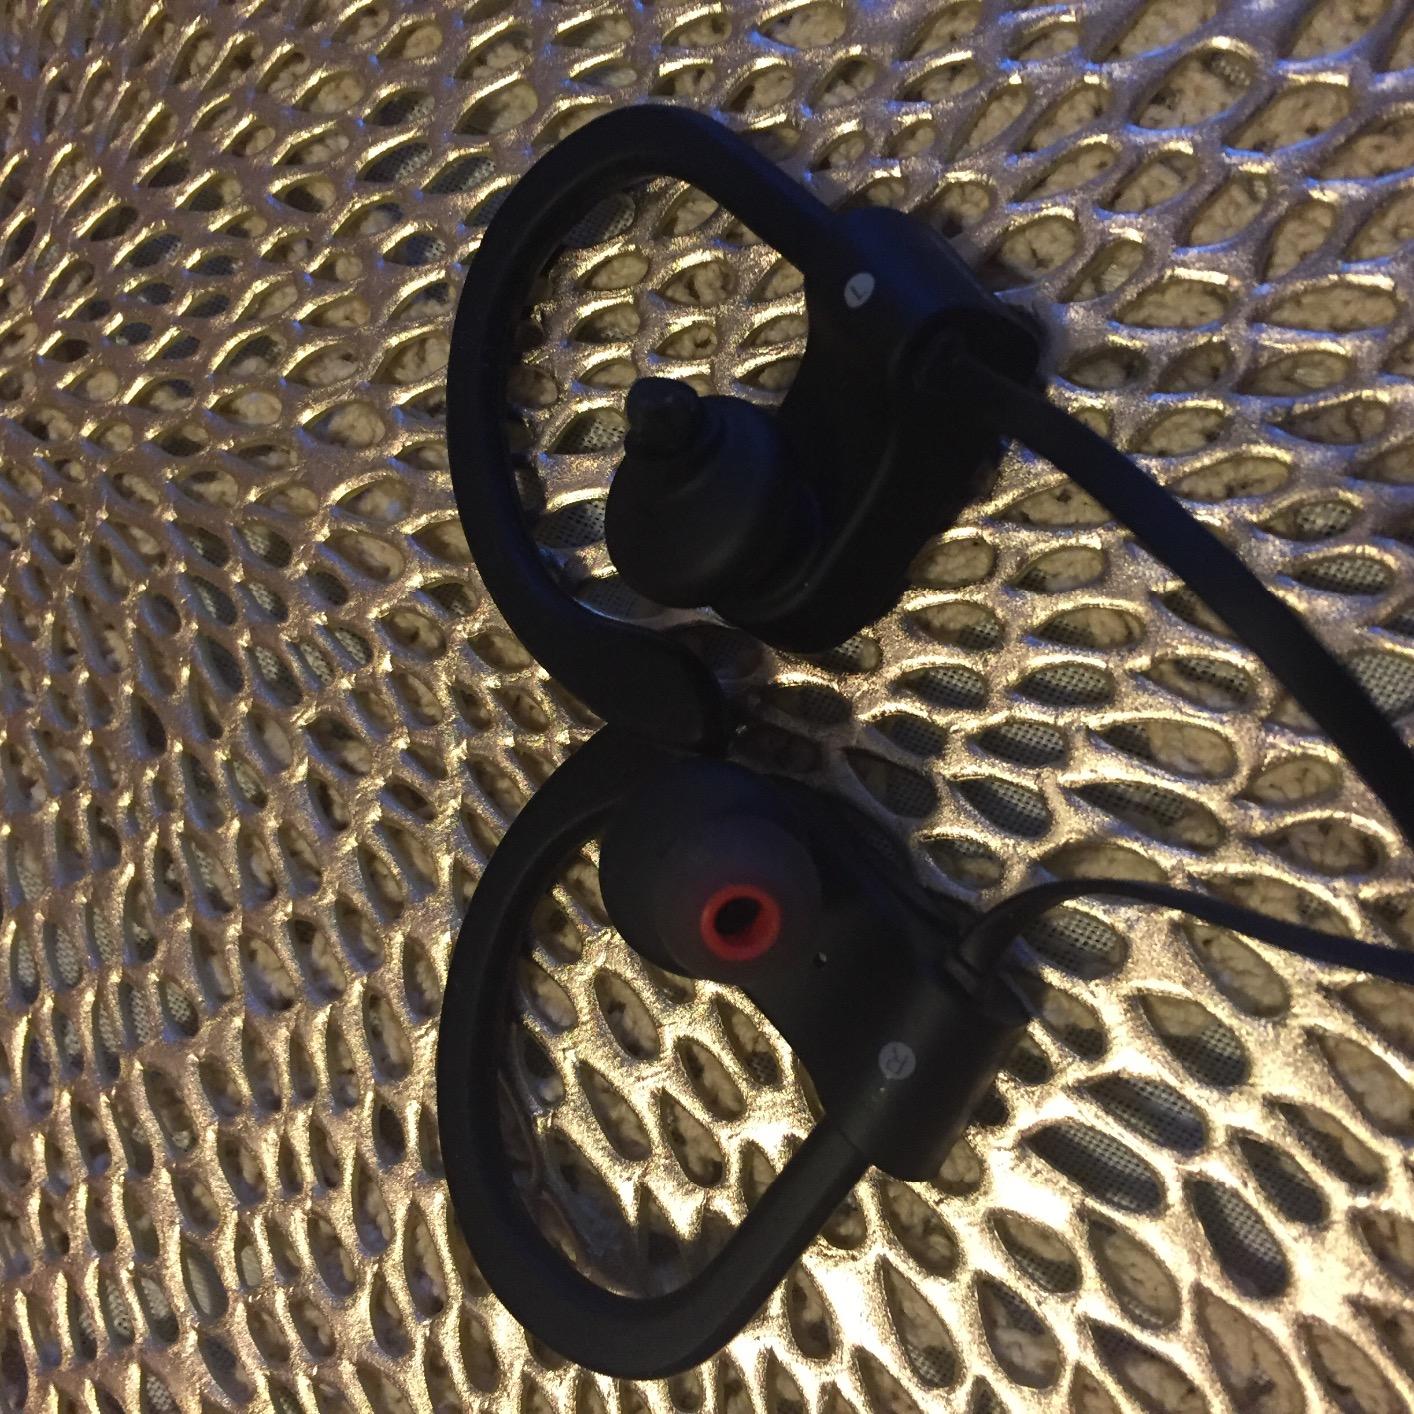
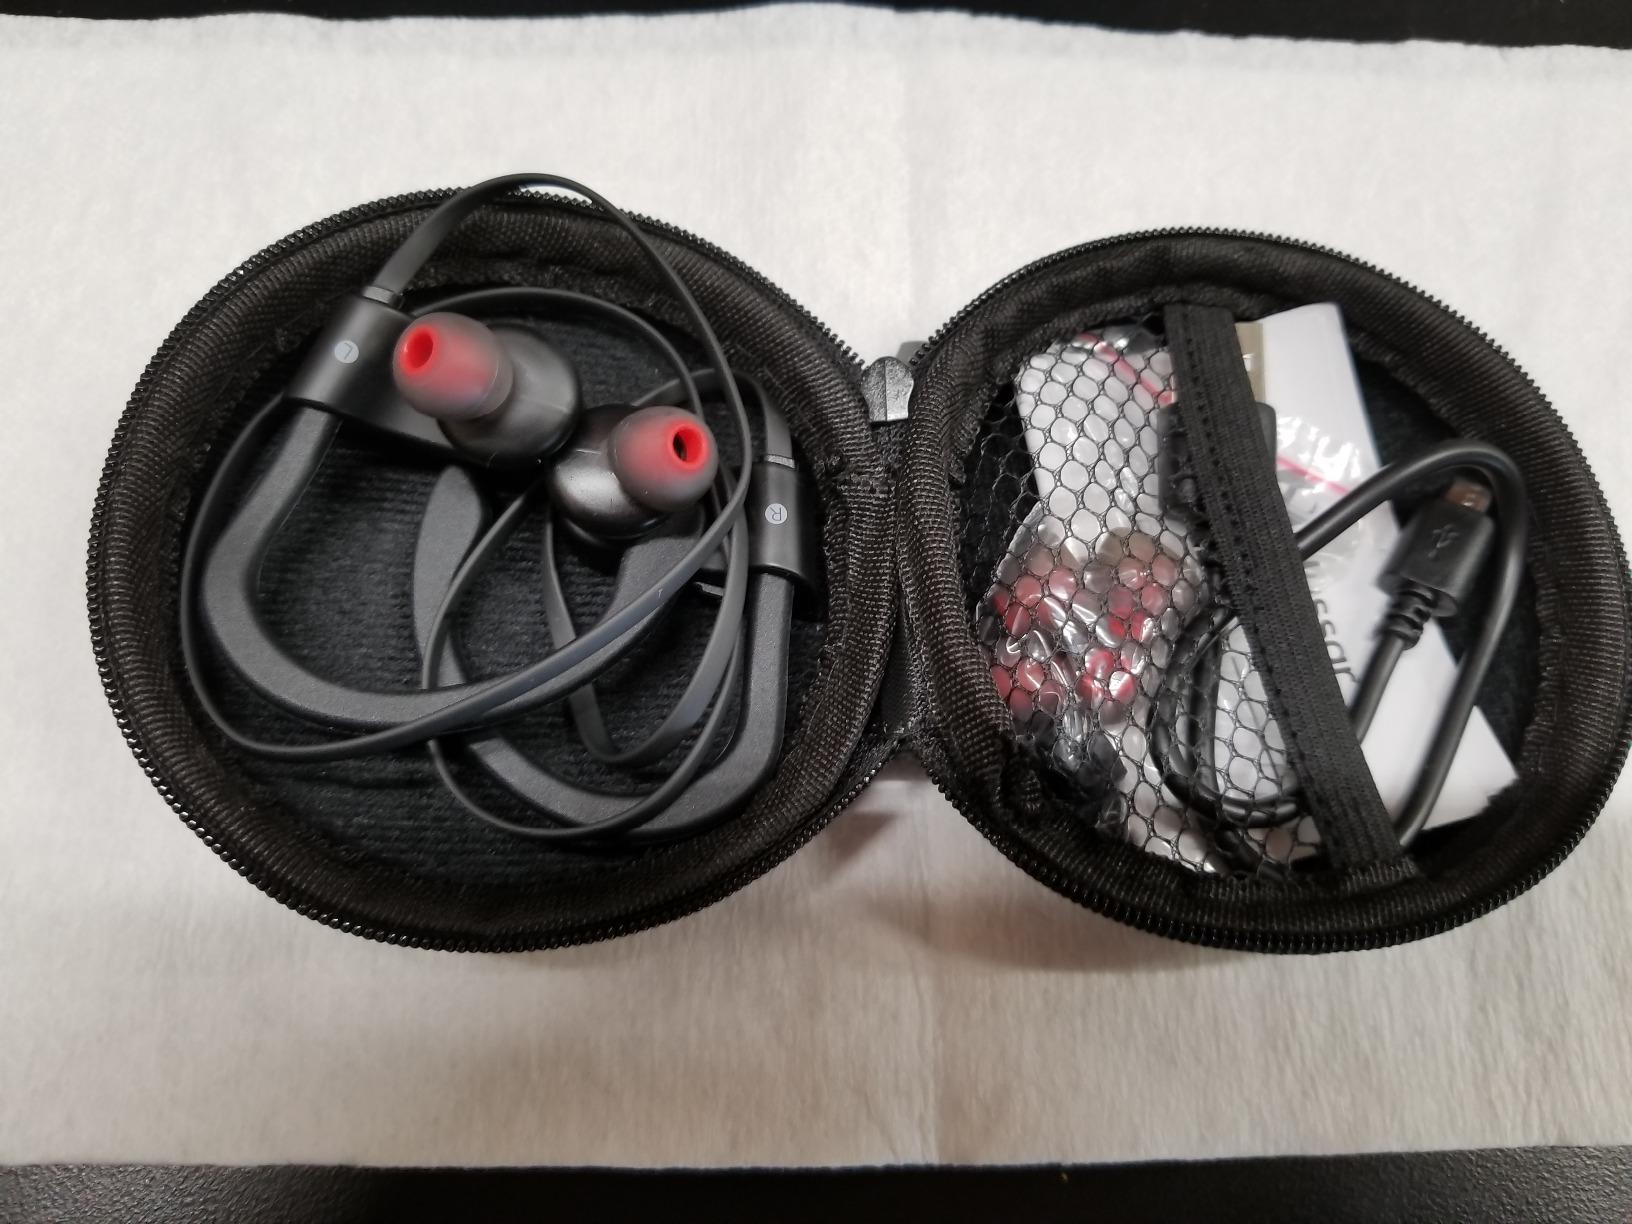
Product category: headphones
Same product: yes